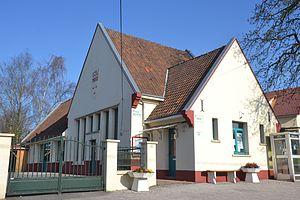
Mairie-école d'Ambricourt
Ambricourt est une commune française située dans le département du Pas-de-Calais en région Hauts-de-France.